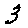
Label: 3